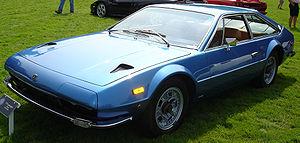
La Lamborghini Jarama est un modèle automobile des années 1970 du constructeur italien Lamborghini.